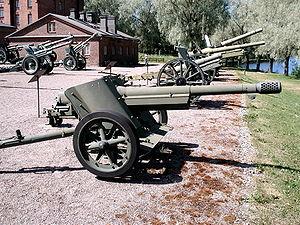
Le 7,5-cm Pak 97/38, ou PanzerabwehrKanone 97/38 est un canon antichar allemand de la Seconde Guerre mondiale, issu de la modification du canon de 75 mm modèle 1897 modifié 1938, capturé durant l'invasion de la Pologne et la bataille de France. De canon de campagne, cette pièce d'artillerie fut convertie à la lutte antichar par l'utilisation de munitions à charge creuse qui s'avérèrent plus efficaces, du moins à courte portée, que celles des canons antichars alors en dotation dans la Wehrmacht sur le Front de l'Est, face aux T-34 et KV-1 soviétiques.
Le canon de 75 mm modèle 1897 est une pièce d'artillerie de campagne de l'armée française. D'une conception révolutionnaire pour son époque, il regroupe, en effet, tous les derniers perfectionnements intervenus dans l'artillerie à la fin du XIXᵉ siècle, à savoir : l'utilisation de la poudre sans fumée, de la munition encartouchée, de l'obus fusant, d'un chargement par la culasse selon le procédé Nordenfelt, et d'un frein de recul oléopneumatique. Cette synthèse, en éliminant les dépointages lors des tirs, rendait enfin possible un vieux rêve des artilleurs, le tir rapide. C'est grâce à ses caractéristiques exceptionnelles qu'il fut surnommé le « canon roi ».